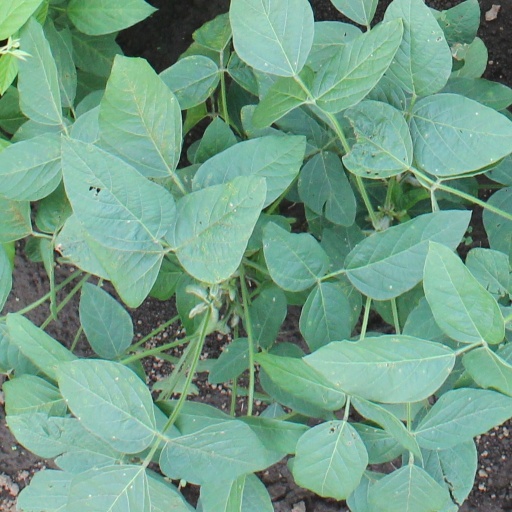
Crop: soybean